Straight-ahead jazz

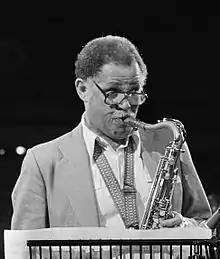
Dexter Gordon in 1980

Following the rise of jazz fusion, a number of hard bop or "straight-ahead" jazz musicians died or retired: Lee Morgan was shot and Kenny Dorham died in 1972, Hank Mobley retired due to lung disease following "Breakthrough" (1972), Cannonball Adderley died in 1975, and Charles Mingus died of ALS in 1979.